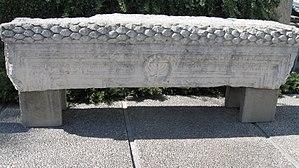
La synagogue de Nabratein est une synagogue antique et un site archéologique de Haute-Galilée, situé dans une forêt de pins au nord de Safed.